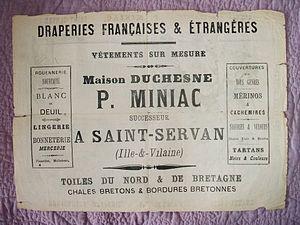
Réclame du négoce de Paul Miniac (successeur Anne-Marie Duchesne, sœur de l'académcien Louis Duchesne), établi jusqu'en fin 1899 place Bouvet à Saint-Servan-sur-Mer (aujourd'hui Saint-Malo), Ille-et-Vilaine, à l'angle avec la rue Georges Clémenceau. Le magasin qui lui a succédé est un Félix Potin, en 1900. Collections successives
La place Bouvet est une place de la commune de Saint-Malo, Ille-et-Vilaine, en Bretagne, en France.
La rue Georges-Clemenceau est une des principales rues du quartier de Saint-Servan, à Saint-Malo, en Ille-et-Vilaine dans le nord-est de la Bretagne.